West Village

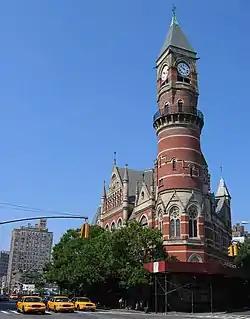
Jefferson Market Library, once a courthouse, now a branch of the New York Public Library

Based on data from the 2010 United States Census, the population of the West Village neighborhood tabulation area was 66,880, a change of −1,603 (−2.4%) from the 68,483 counted in 2000. Covering an area of , the neighborhood had a population density of . The racial makeup of the neighborhood was 80.9% (54,100) White, 2% (1,353) African American, 0.1% (50) Native American, 8.2% (5,453) Asian, 0% (20) Pacific Islander, 0.4% (236) from other races, and 2.4% (1,614) from two or more races. Hispanic or Latino of any race were 6.1% (4,054) of the population.